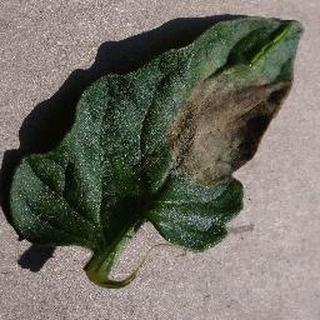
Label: tomato_late_blight